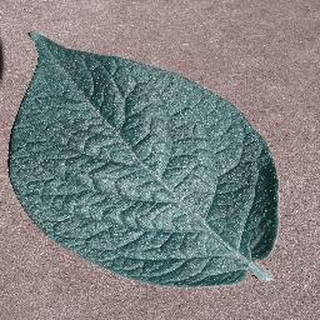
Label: healthy_potato